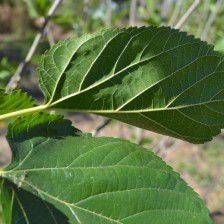
Variety: ChiangMaiBuriram60